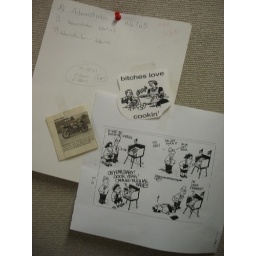
On the walls around my desk